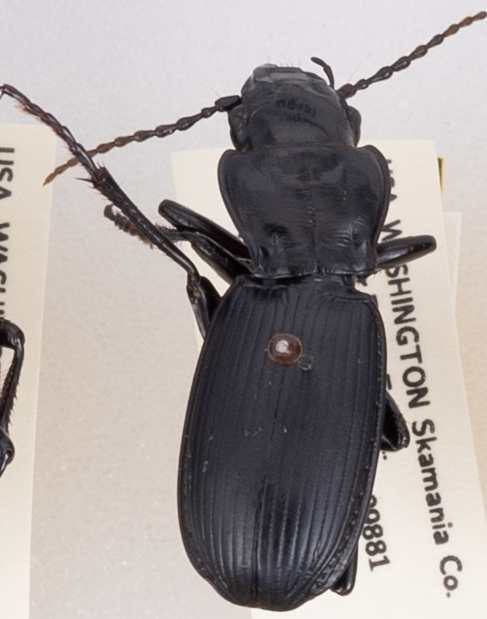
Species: Pterostichus lama
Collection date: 2019-08-13
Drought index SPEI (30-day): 0.39
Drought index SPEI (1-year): -1.45
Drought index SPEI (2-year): -1.69